Varuna

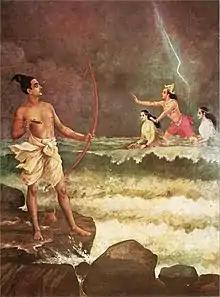
"Rama vanquishing the pride of the ocean" by Raja Ravi Varma. Varuna is depicted arising from the depth of the ocean and begging Rama for forgiveness.

As in the "Mahabharata", in the other major epic, the "Ramayana" (300 BCE - 300 CE), Varuna is depicted primarily as a Dikpala and as a water deity appointed by chief-god Brahma. Varuna appears weaker than in his earlier portrayals, being overpowered or sidelined by both the protagonist Rama—an avatar of Vishnu—and the antagonist Ravana, the demon king.